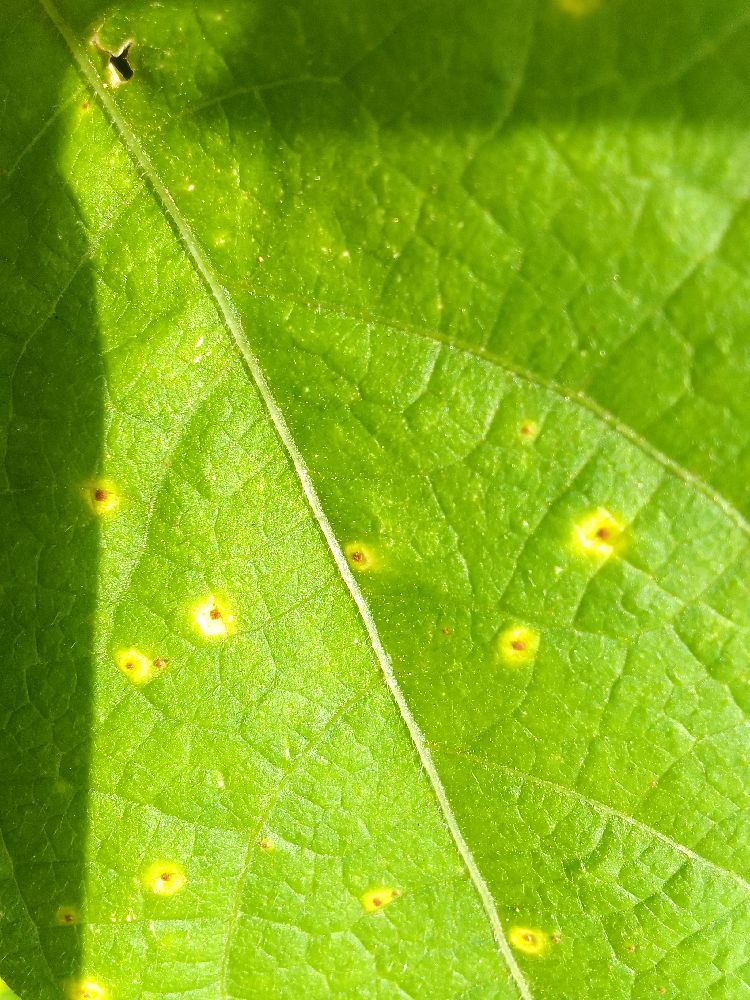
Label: rust